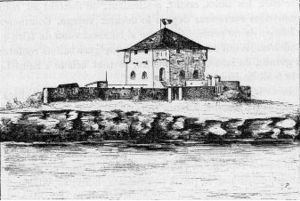
Matam
Matam er en by i det nordøstlige Senegal, beliggende på grænsen til nabolandet Mauretanien. Byen har et indbyggertal på cirka 17.000 og er hovedstad i regionen af samme navn.